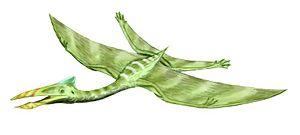
Bakonydraco est un genre éteint de ptérosaures de la famille des Tapejaridae.